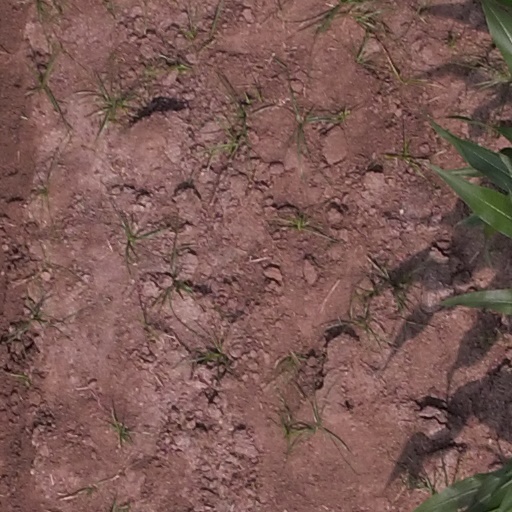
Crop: maize; corn